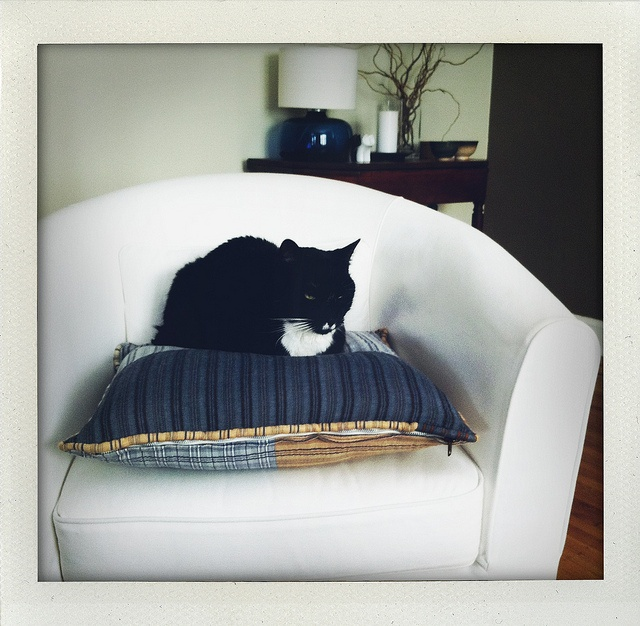
A black and white cat sitting on top of  a pillow in a chair.
A black cat sits on top of the pillow.
A black and white cat perched on a pillow on a white chair
A cat sitting on a cushion which is on a chair
A black cat lying on a pillow placed on a chair.